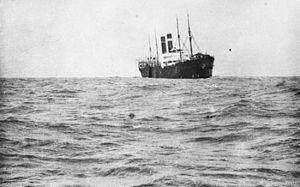
Le Vaderland est un paquebot transatlantique mis en service en 1900 pour le compte de l'International Navigation Company, regroupant l'American Line et la Red Star Line. Sister-ship du Zeeland, également très similaire au Kroonland et au Finland. Lors de sa mise en service, il est tout d'abord utilisé durant un an par l'American Line. Il prend ensuite le pavillon belge et est exploité par la Red Star durant les treize années qui suivent, entre Anvers et New York.